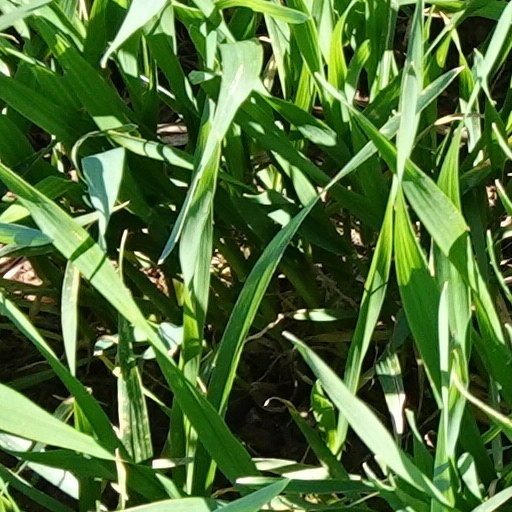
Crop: wheat